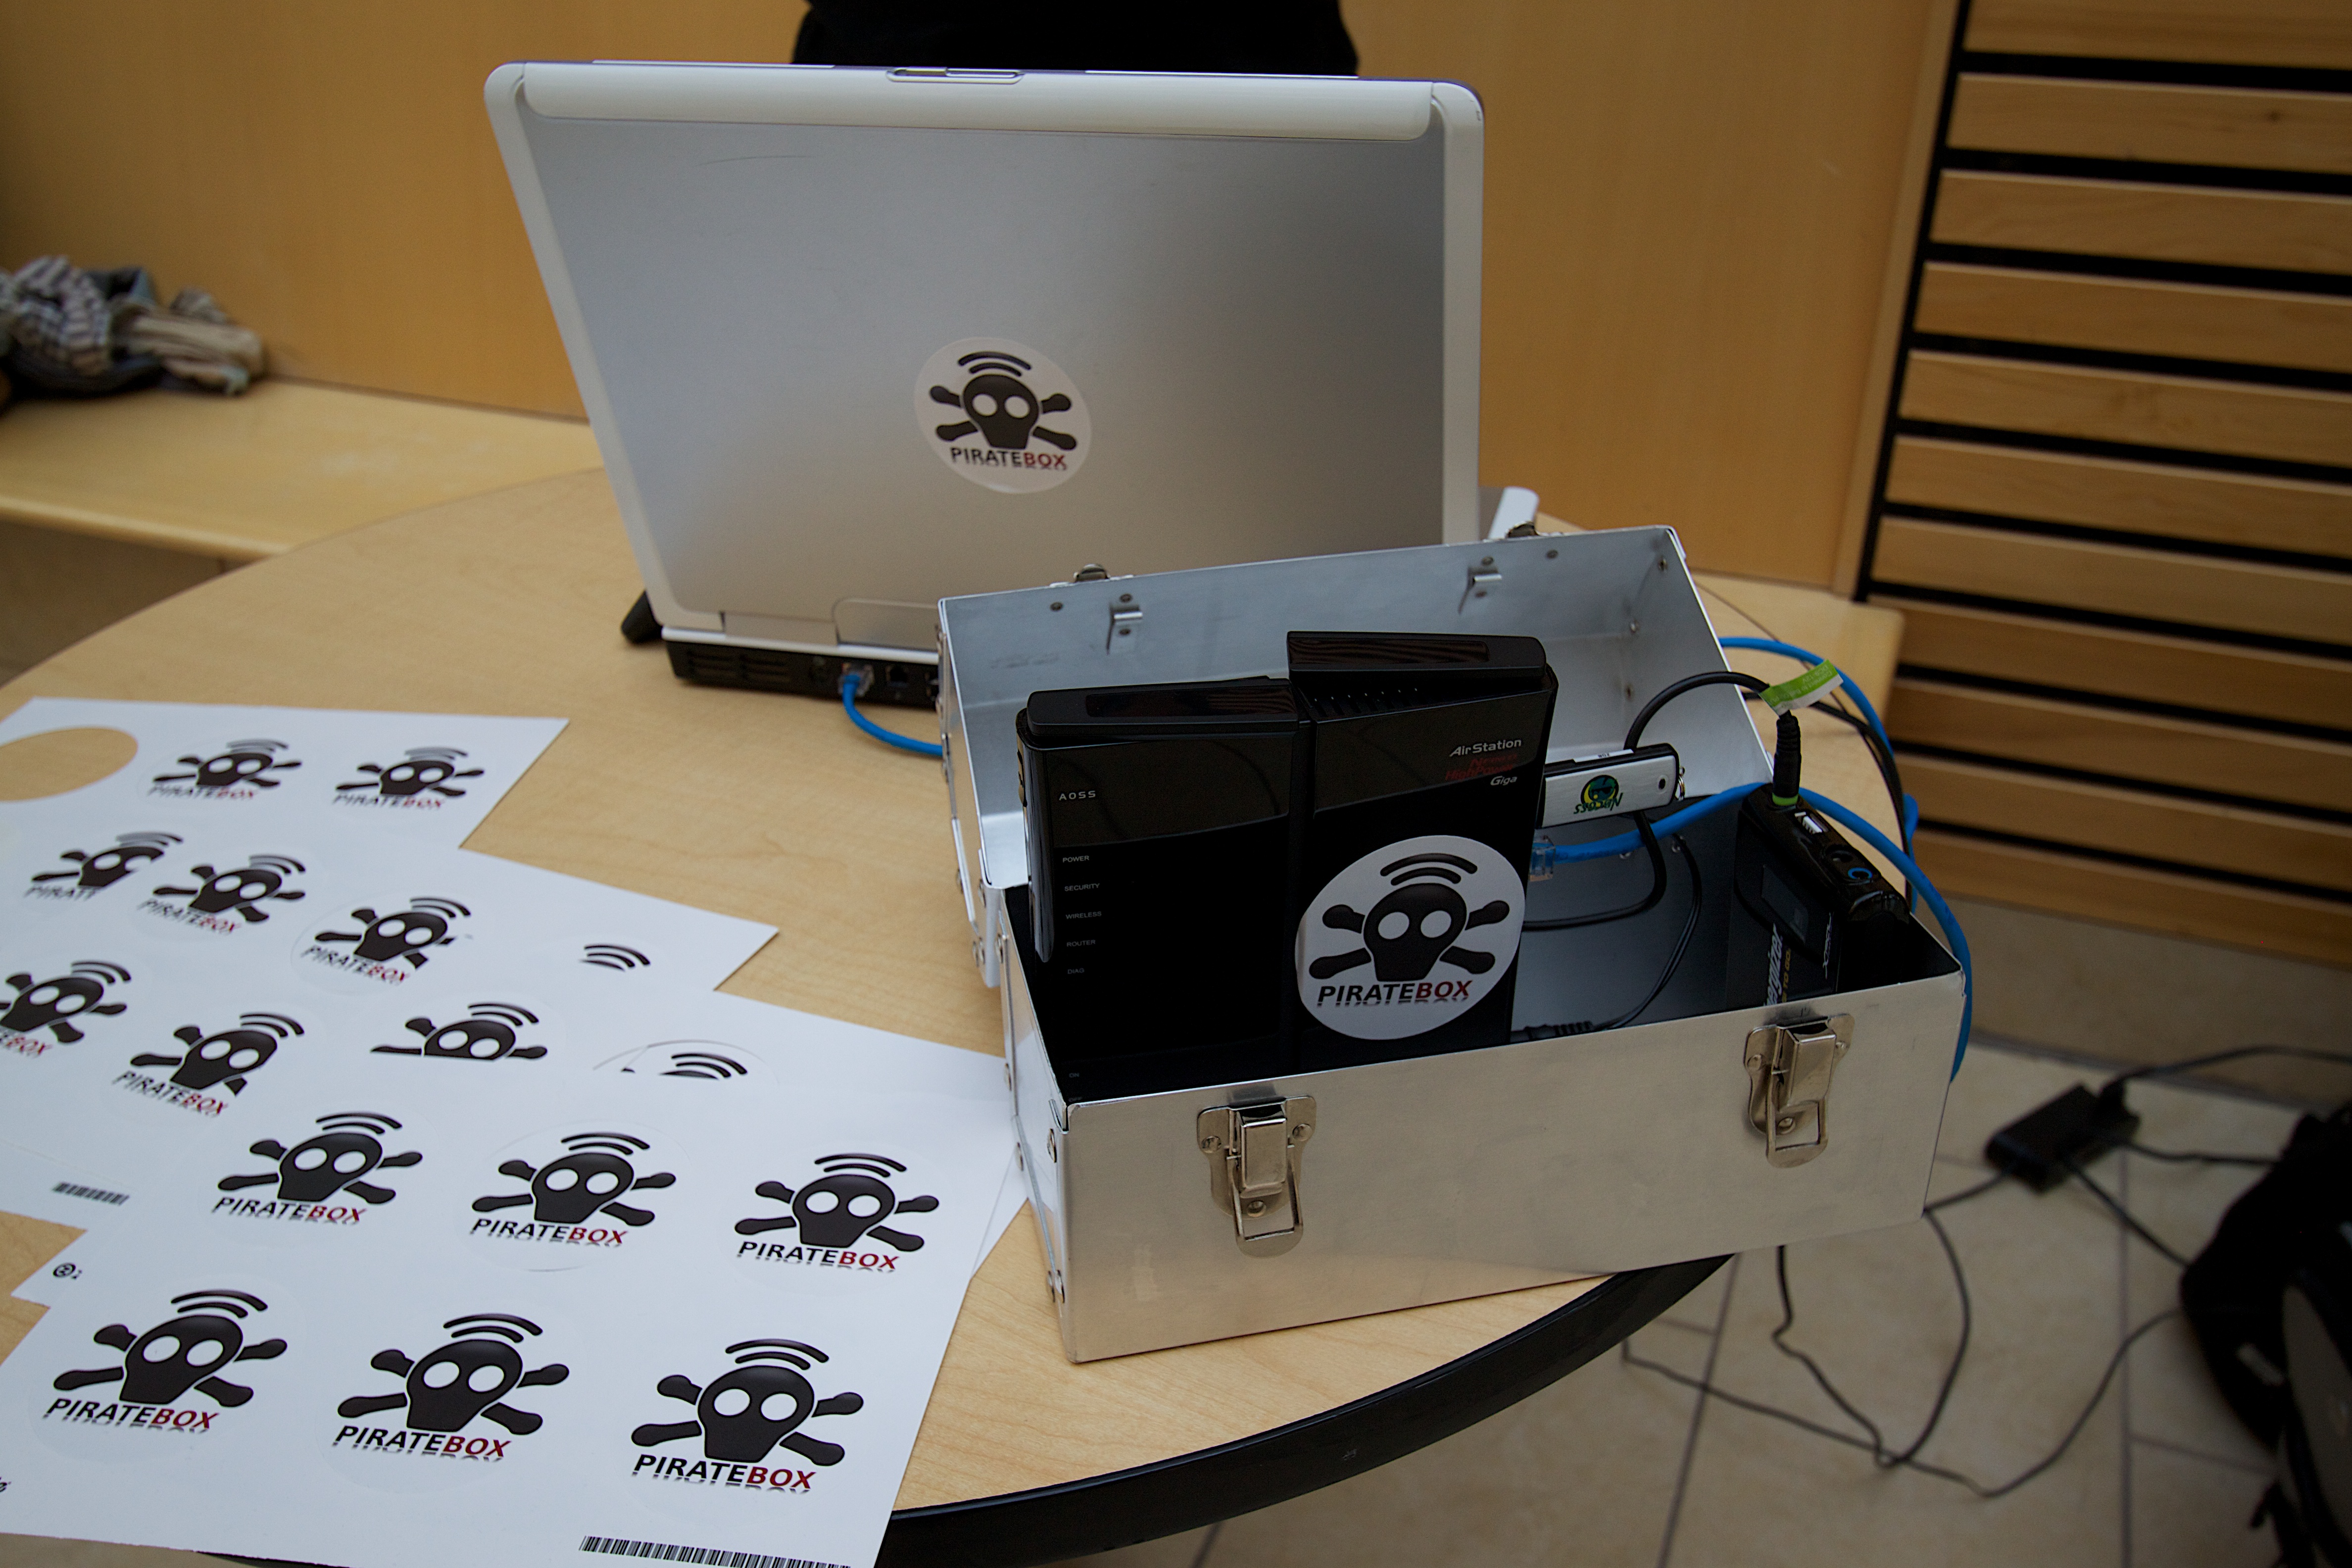
technology, gadget, product, art, design, nv11